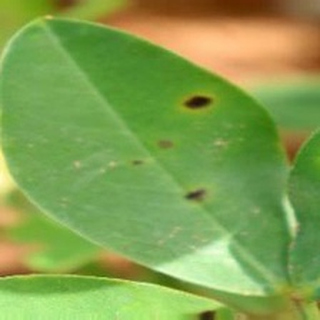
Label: groundnut_early_leaf_spot